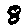
Label: 8